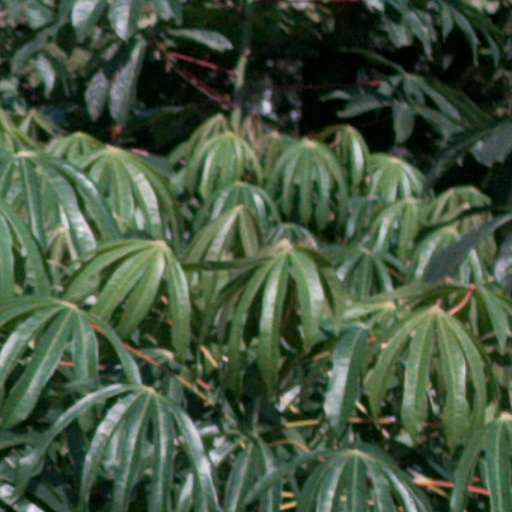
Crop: cassava